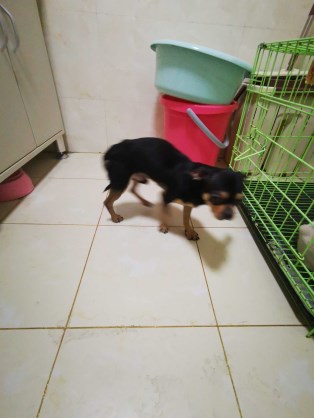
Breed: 420-n000124-Chihuahua